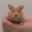
Label: hamster